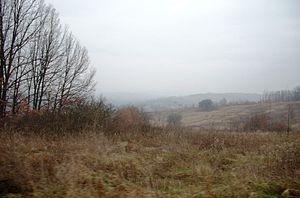
Zorovac est un village de Serbie situé dans la municipalité de Bojnik, district de Jablanica. Au recensement de 2011, il ne comptait aucun habitant.